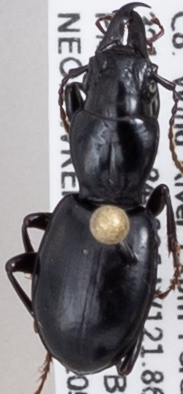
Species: Promecognathus crassus
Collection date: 2022-05-31
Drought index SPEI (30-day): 2.09
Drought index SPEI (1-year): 1.064
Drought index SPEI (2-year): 0.54